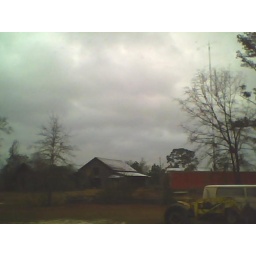
Snow on barn roof in Industry, AL. from: Bob luman, W4MPQ